Charles L. Scott (U.S. Army general)

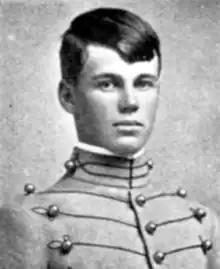
Scott's 1905 West Point Yearbook photo

Charles Lewis Scott was born in Mount Pleasant, Monroe County, Alabama on October 22, 1883, a son of Robert Gormain Scott and Mary McClellan (English) Scott. Charles L. Scott a U.S. Congressman from California and U.S. Minister to Venezuela, was his grandfather. He was raised on a Mount Pleasant plantation near the Alabama River, and did not attend school, except for one six-month term, but was educated at home by his mother.